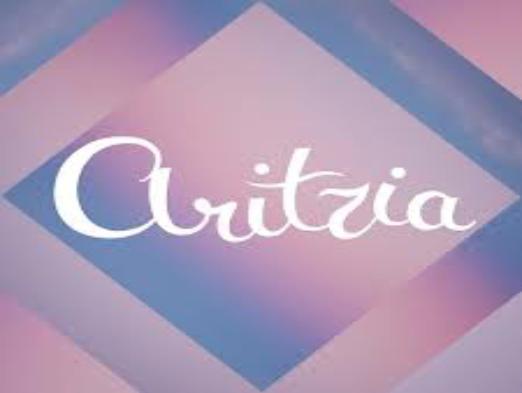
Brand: Aritzia
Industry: Clothes